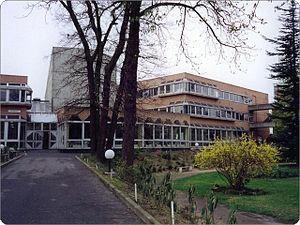
Batîment Galilée
Le lycée d’Arsonval est un lycée d’enseignement général et technologique fondé le 1ᵉʳ octobre 1918, situé à l’ouest de la commune de Saint-Maur-des-Fossés, non loin de la gare de Saint-Maur - Créteil.